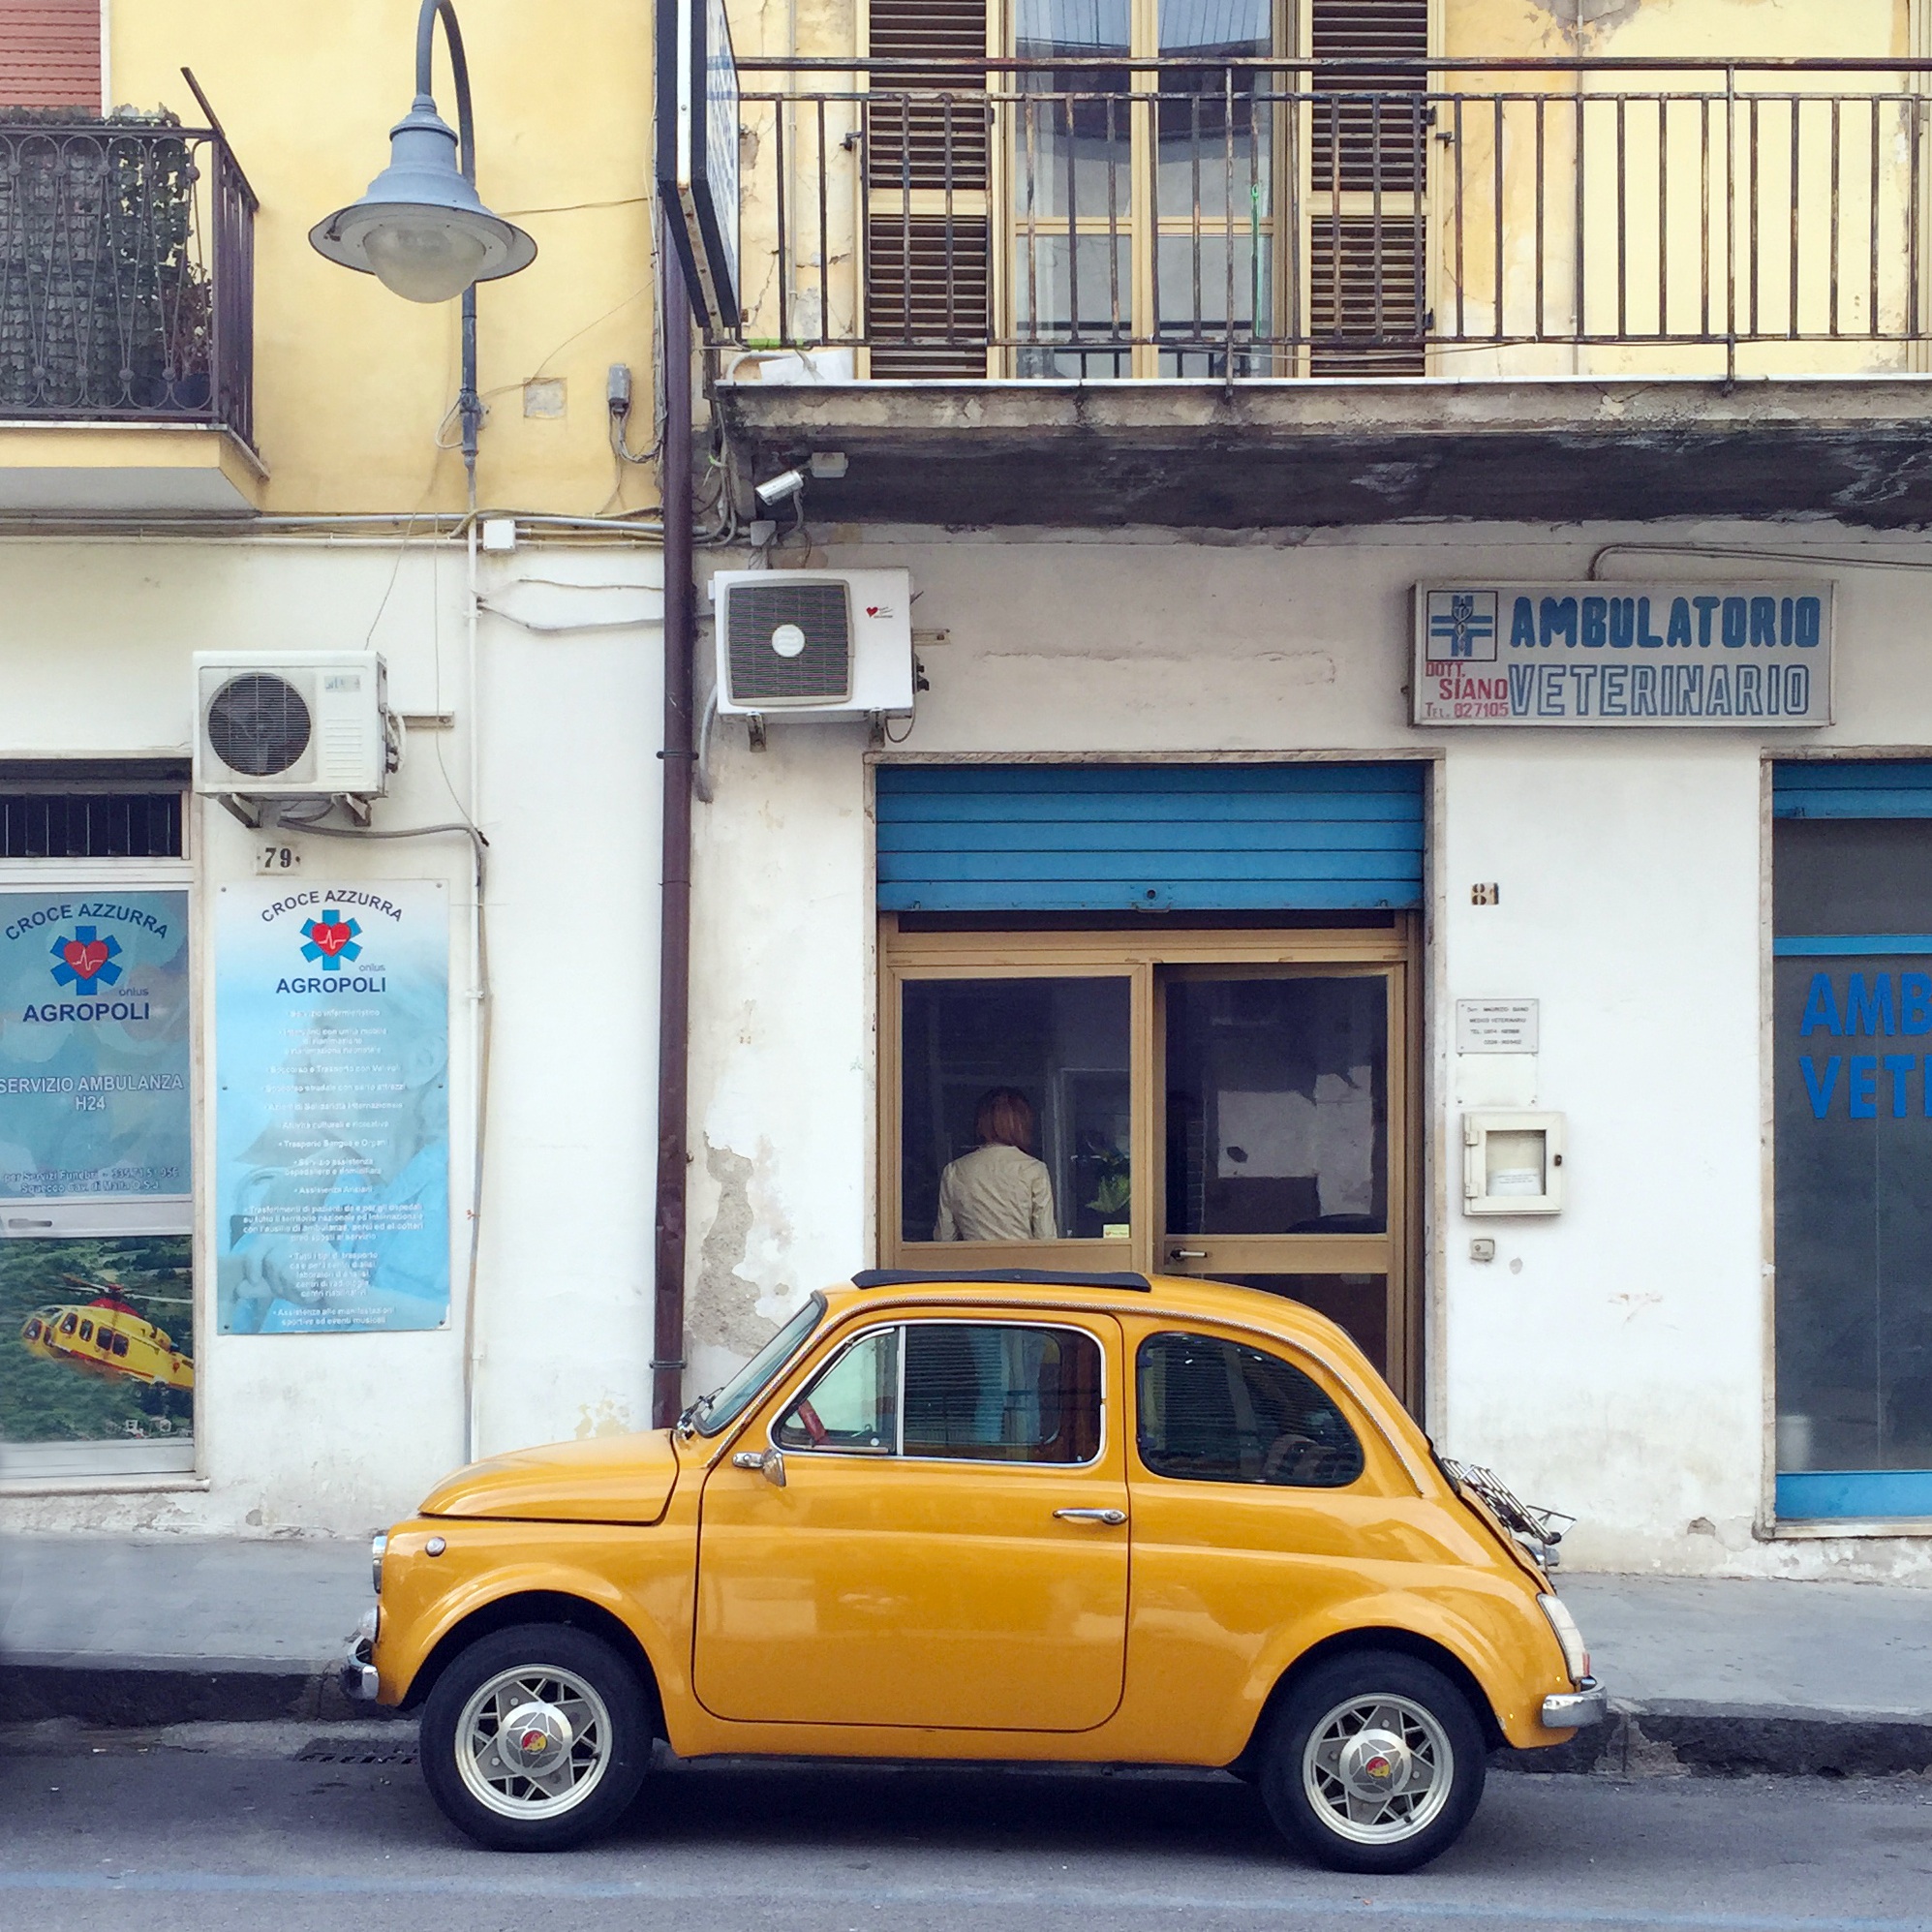
person, car, building, wall, vehicle, fiat, antique car, city car, land vehicle, automobile make, subcompact car